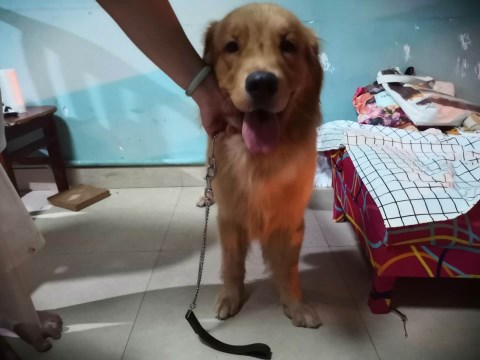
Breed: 5355-n000126-golden_retriever